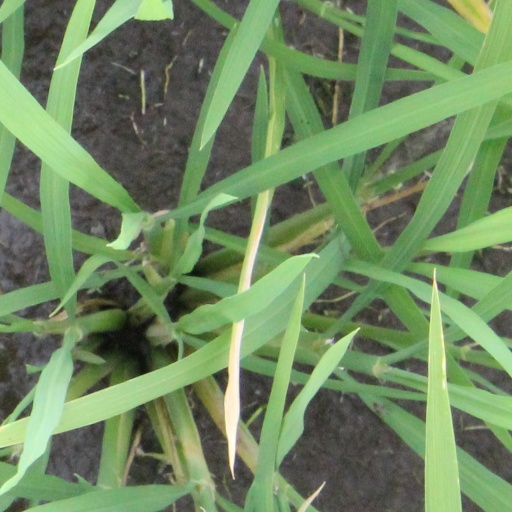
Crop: rice